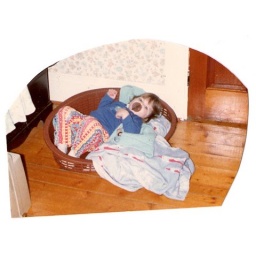
1982 ME in dog bed in Strong, Maine